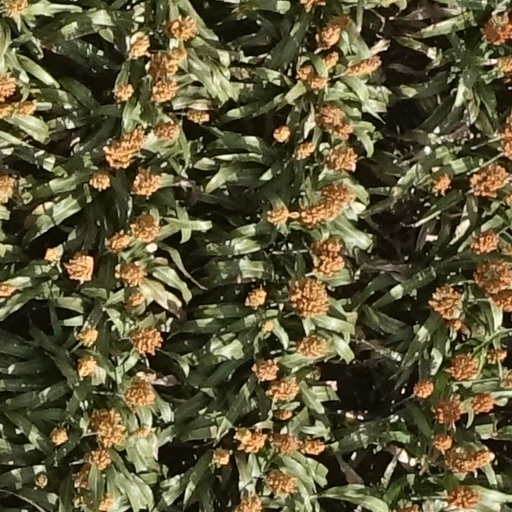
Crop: sorghum